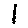
Label: 1